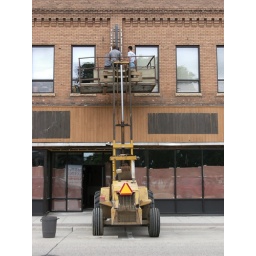
This is the front of the restaurant. You can see we put paper up in the windows to preserve the surprise of the insides.